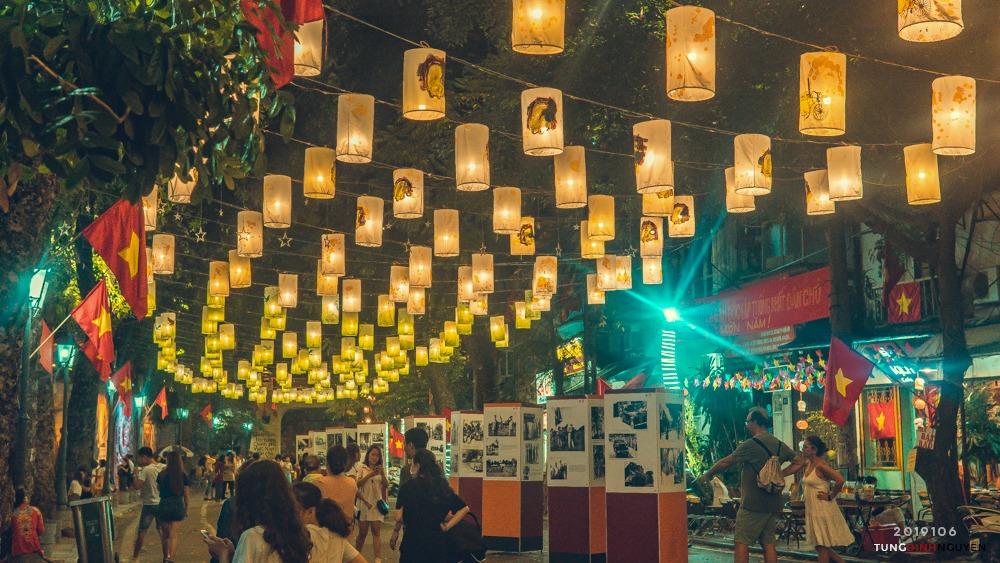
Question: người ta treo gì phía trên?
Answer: người ta treo những chiếc đèn lồng phía trên